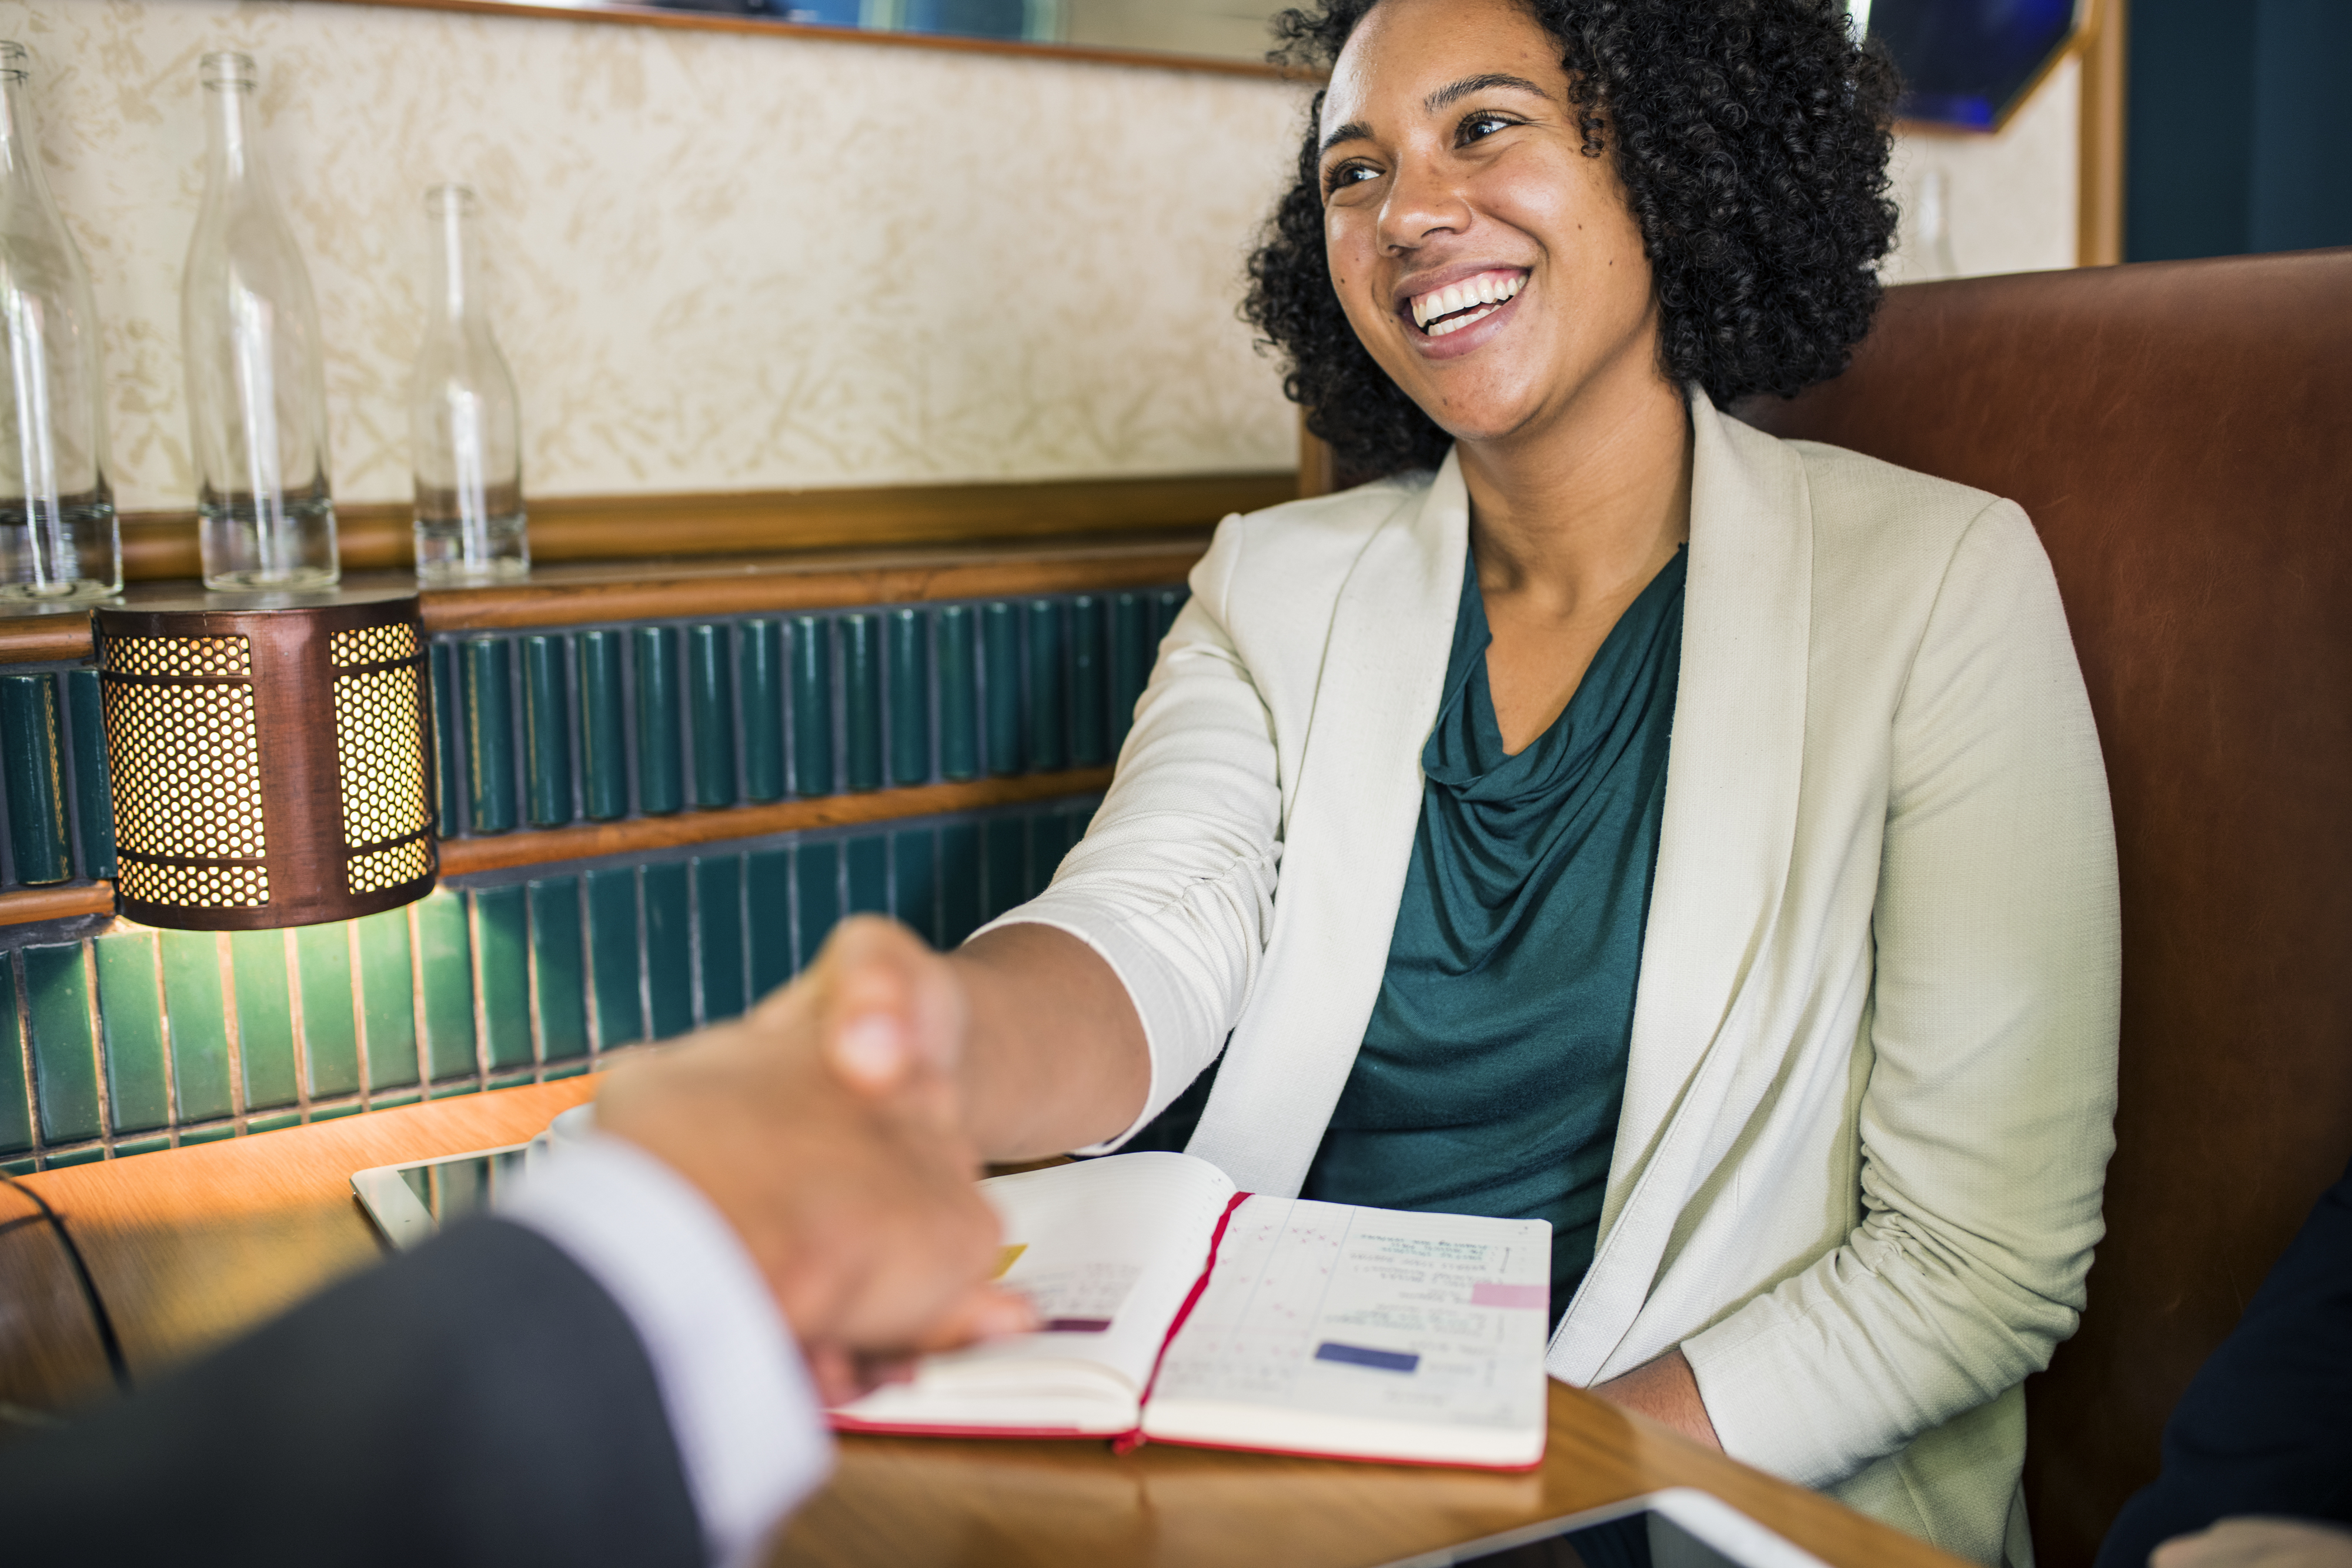
achievement, african, african american, african descent, afro, agreement, american, black, business, business agreement, business deal, businessman, businesswoman, cheerful, collaboration, colleague, congratulating, corporate, deal, greeting, hands, handshake, happiness, happy, help, helping hands, holding, holding hands, man, marketing, mature, meeting, notebook, notepad, partnership, people, power, promise, shaking hands, smiling, suit, support, team, team building, teamwork, trust, unity, woman, communication, student, businessperson, job, conversation, speaker, management, girl